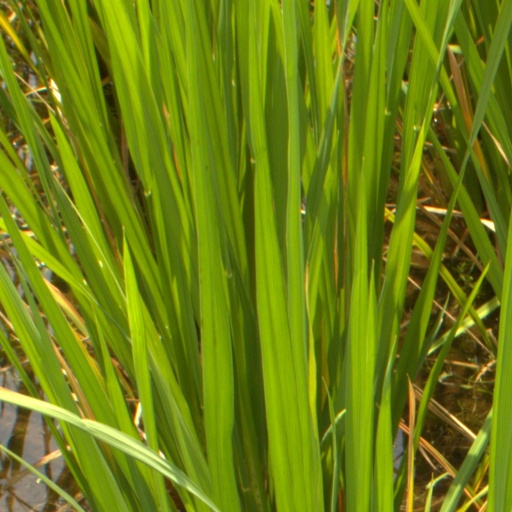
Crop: rice